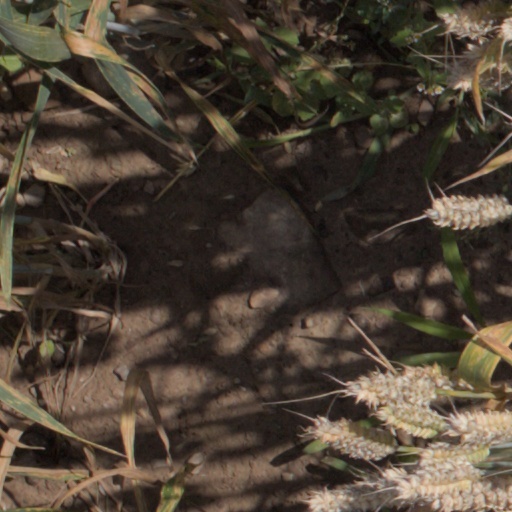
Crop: wheat